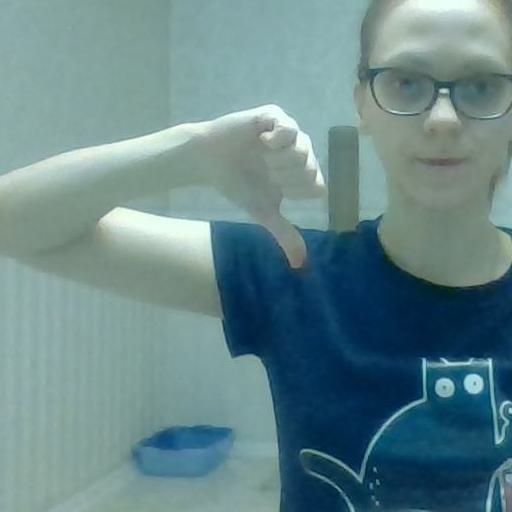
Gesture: dislike